Nordic Institute of Dental Materials

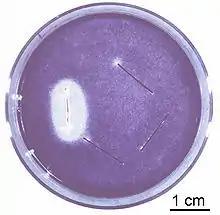
Biologic evaluation of orthodontic wires by agar overlay using epithelial cells

NIOM has for many years contributed to standardization at an international level both through the International organization for Standardization - ISO and within Europe through the Comité Européen de Normalisation (CEN). Development of new standards and revision of existing standards have been the main focus. Standards in dentistry set requirements for the properties of dental materials and dental instrumentation, and prescribe procedures for the testing of dental materials. Participation in standardization work for dental products and for biocompatibility in general allows NIOM to have an influence on test methods and requirements for dental products. NIOM has had, and still has, a major impact on the selection of methodology and requirements of the dental product standards, and the requirements are often based on results from research activities at NIOM.